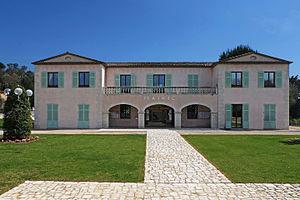
La mairie de Roquefort-les-Pins
Roquefort-les-Pins est une commune française située dans le département des Alpes-Maritimes en région Provence-Alpes-Côte d'Azur. Ses habitants sont appelés les Roquefortois.